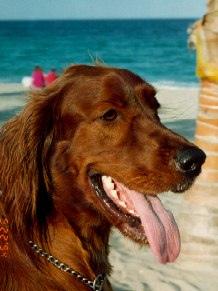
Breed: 207-n000011-Irish_setter